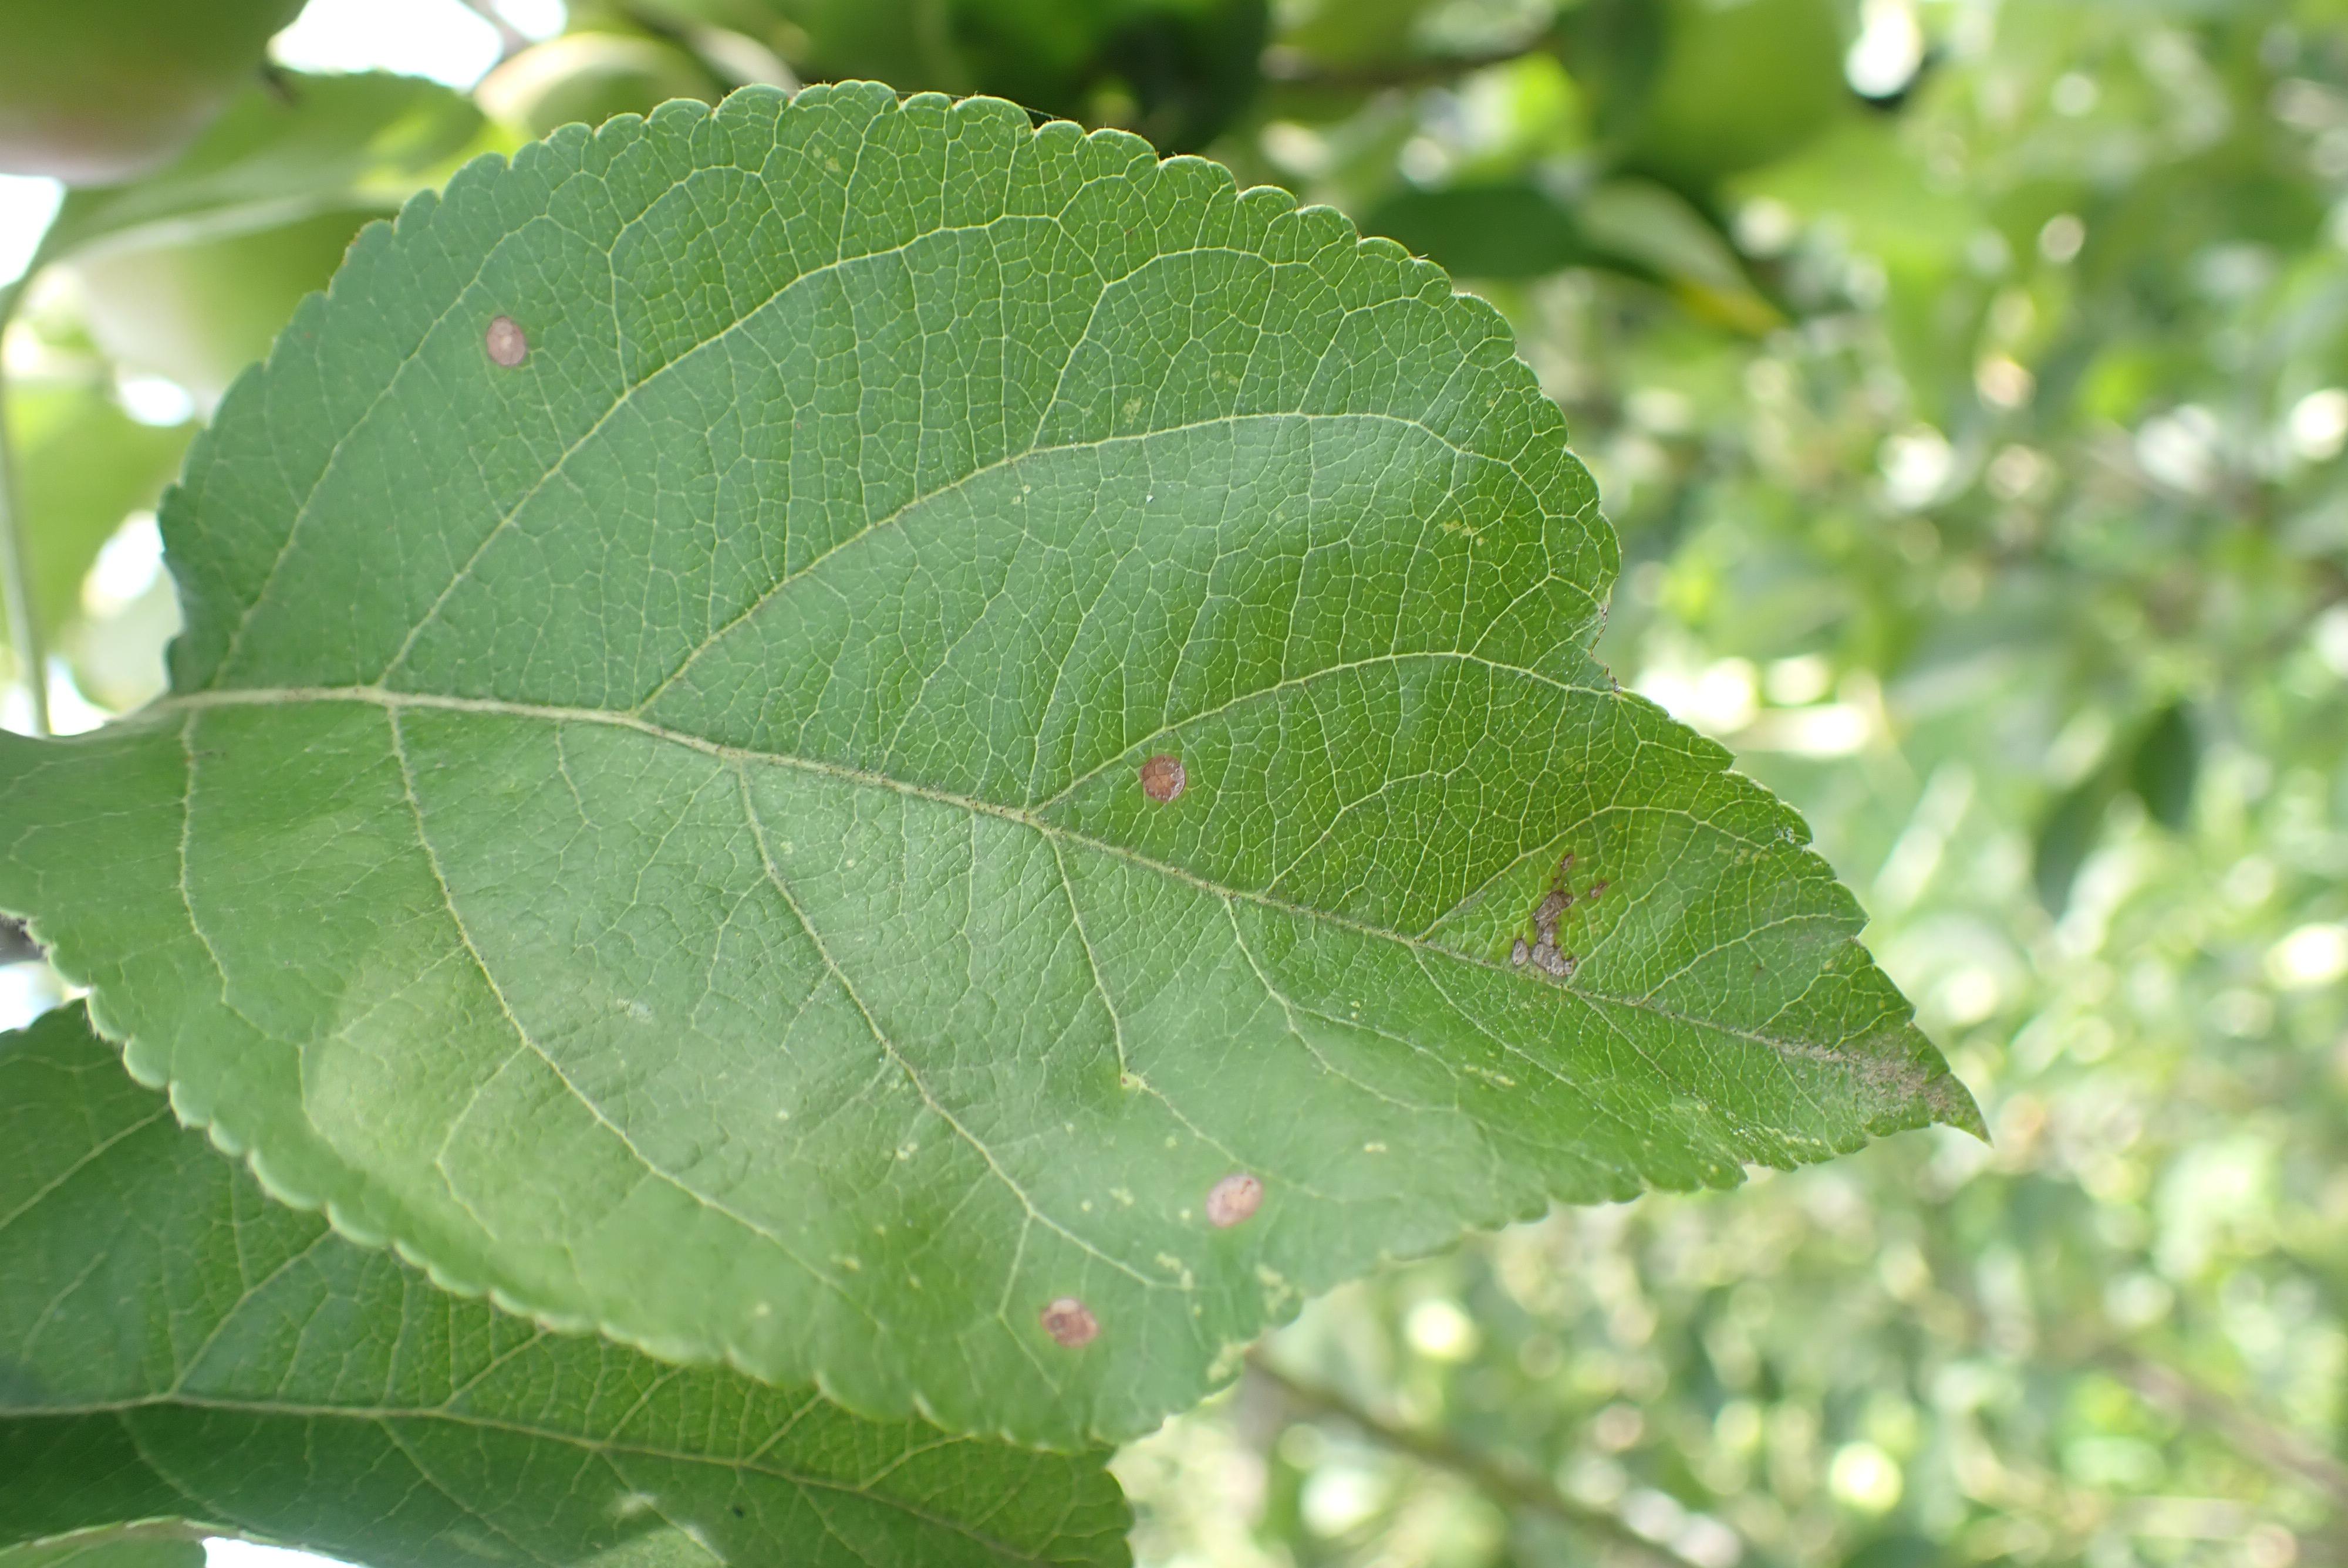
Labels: frog_eye_leaf_spot